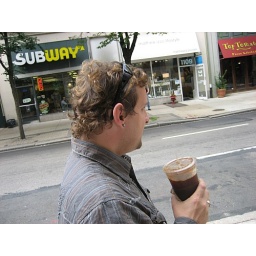
I am thinking that this plastic coffe cup can fit in to wall too!